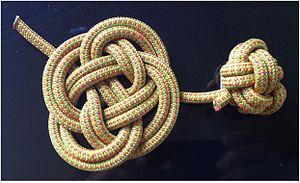
Le nœud de cul de porc est un nœud utilisé dans divers domaines servant à créer localement une augmentation du diamètre du cordage. C'est un nœud d'arrêt utilisé pour empêcher un cordage de traverser un orifice. S'il est généralement réalisé en fin de cordage, il peut être fait à n'importe quel endroit d'un cordage.